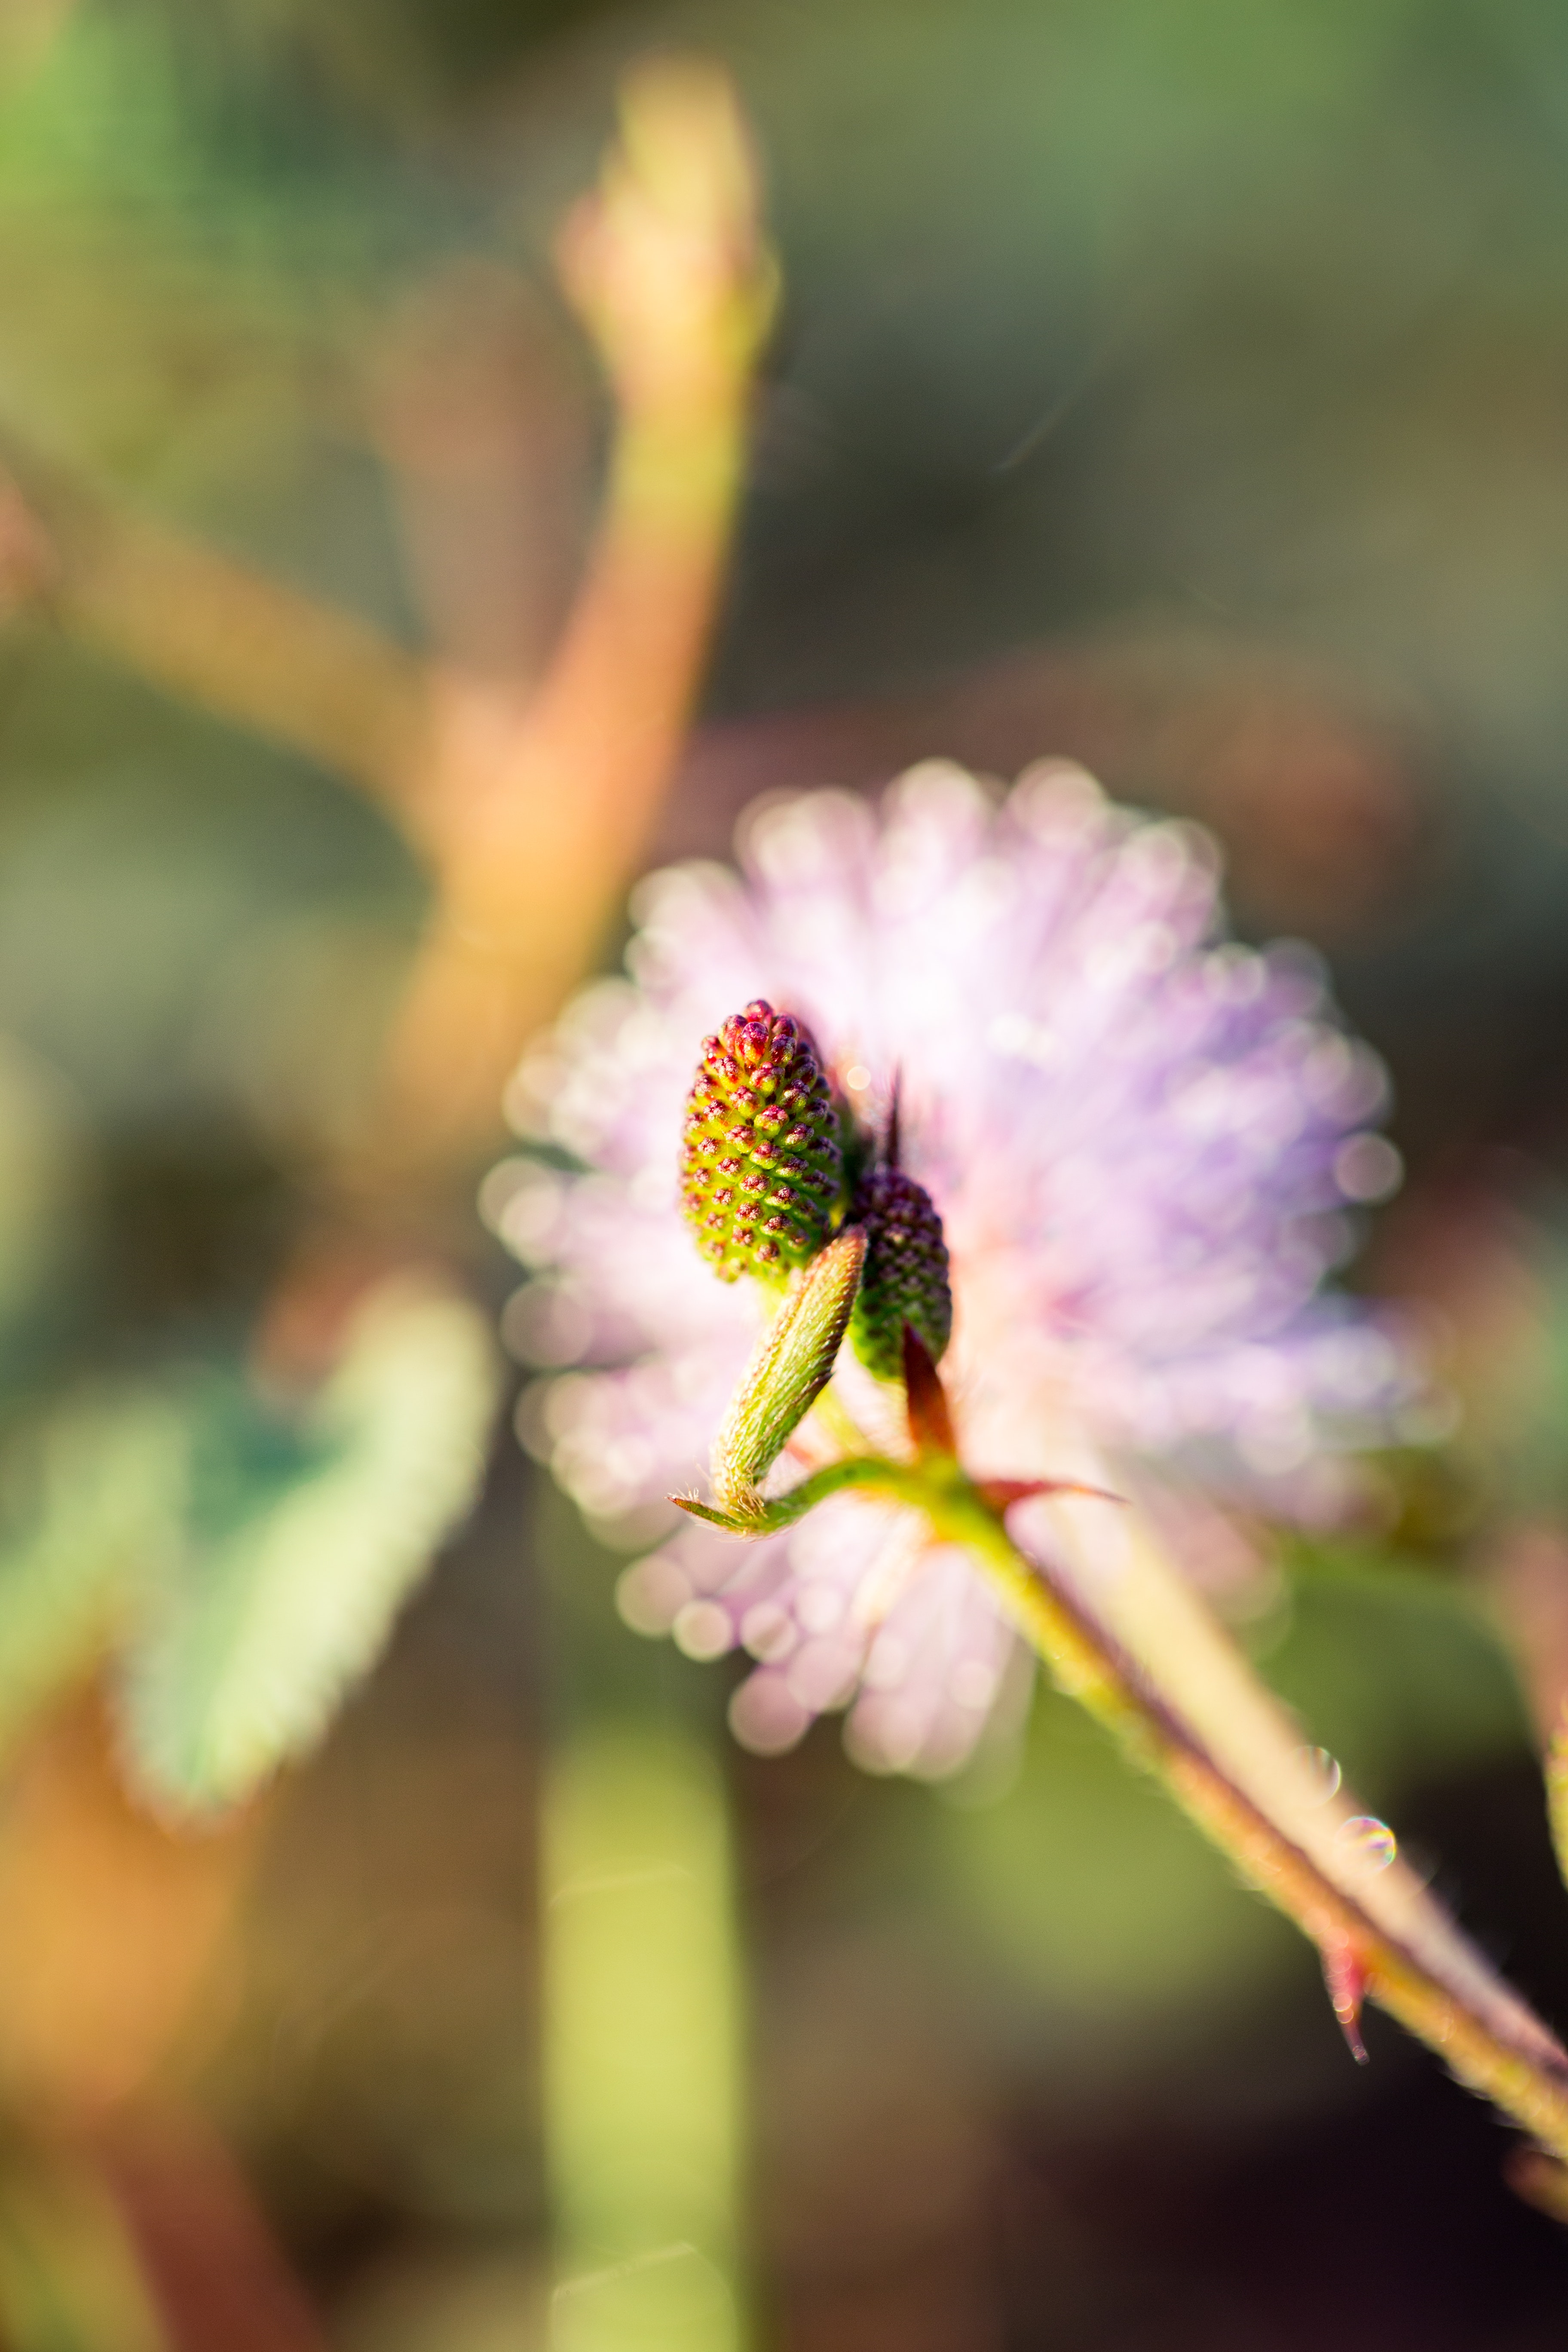
flower, nature, plant, macro photography, spring, close up, petal, bud, pollen, botany, leaf, flowering plant, branch, photography, plant stem, membrane winged insect, bee, wildflower, insect, honeybee, pollinator, pest, nectar, blossom, twig, perennial plant, daisy family